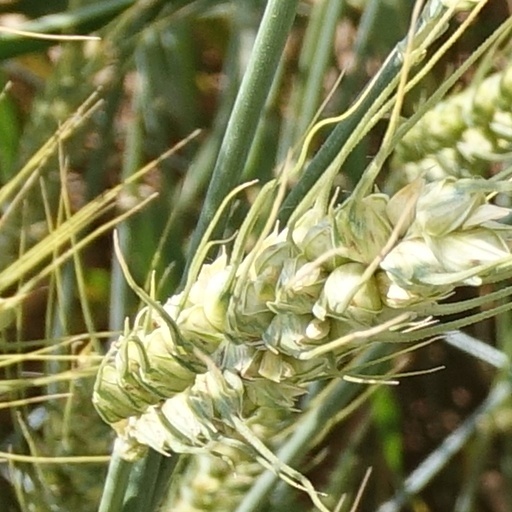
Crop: wheat